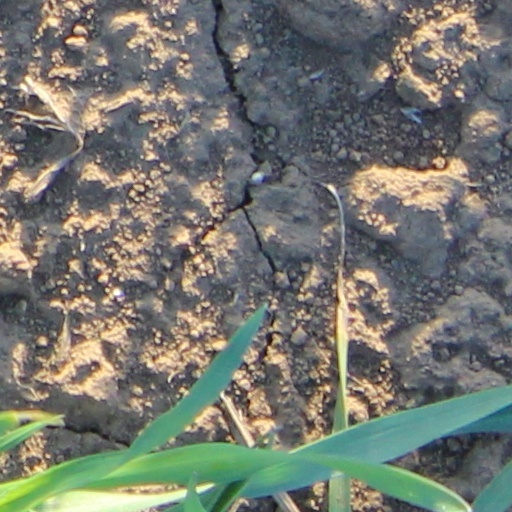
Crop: wheat